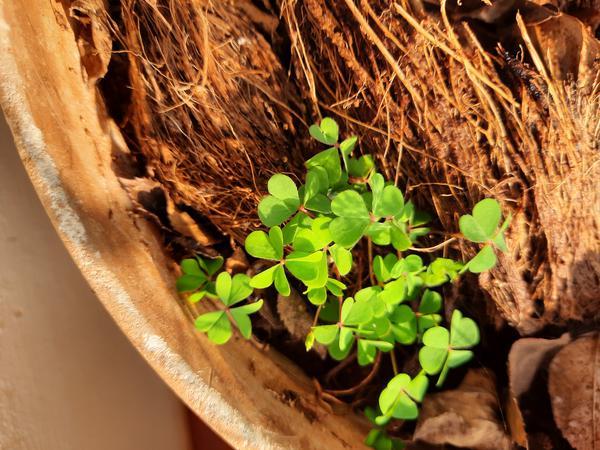
Plant: Wood_sorel